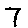
Label: 7